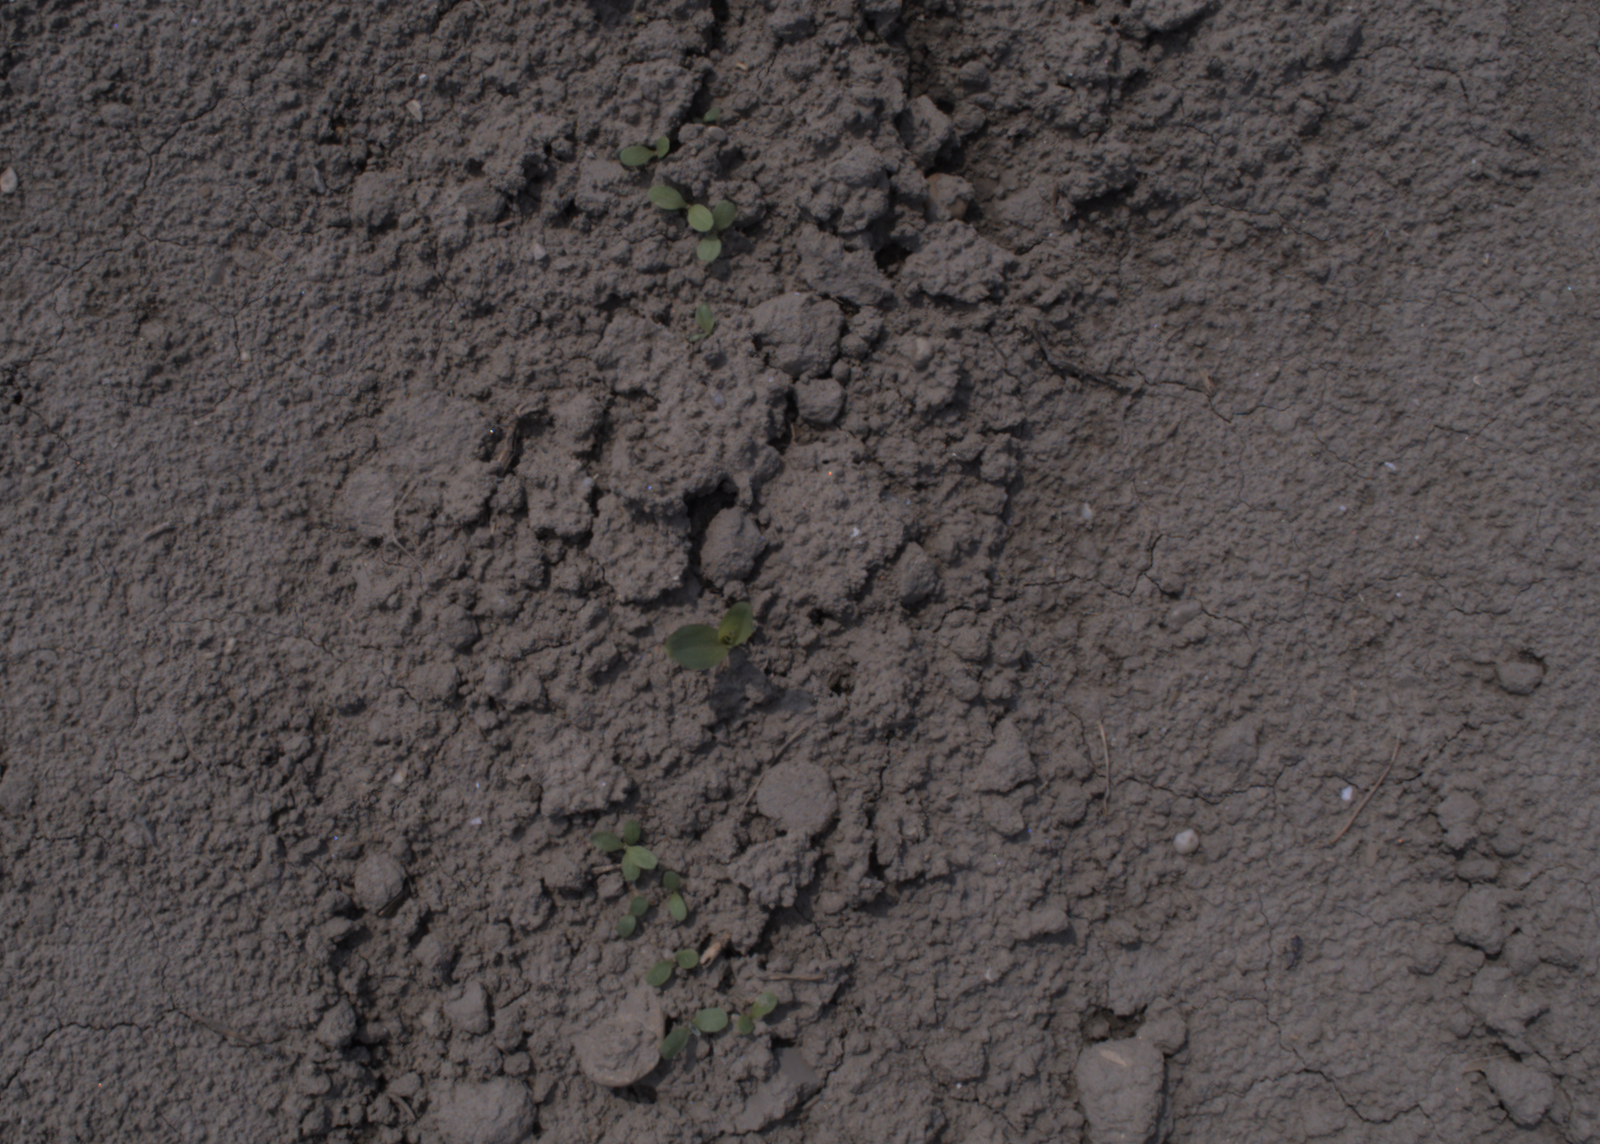
Capture date: 06.08.2020 12:37:41
Weather: sunny
Wind: medium
Seeding date: 21.07.2020
Plant canopy height (mm): 890